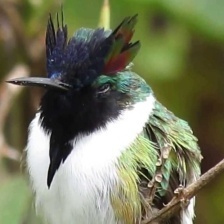
Species: HORNED SUNGEM
Scientific name: HELIACTIN BILOPHUS
ImageNet parent category: hummingbird